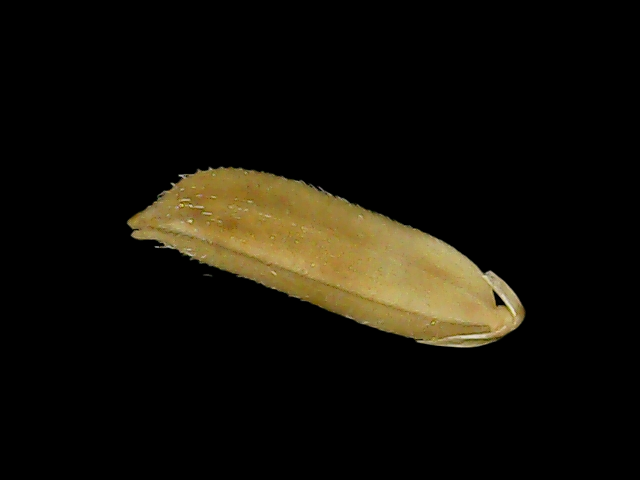
Rice variety: Bd75